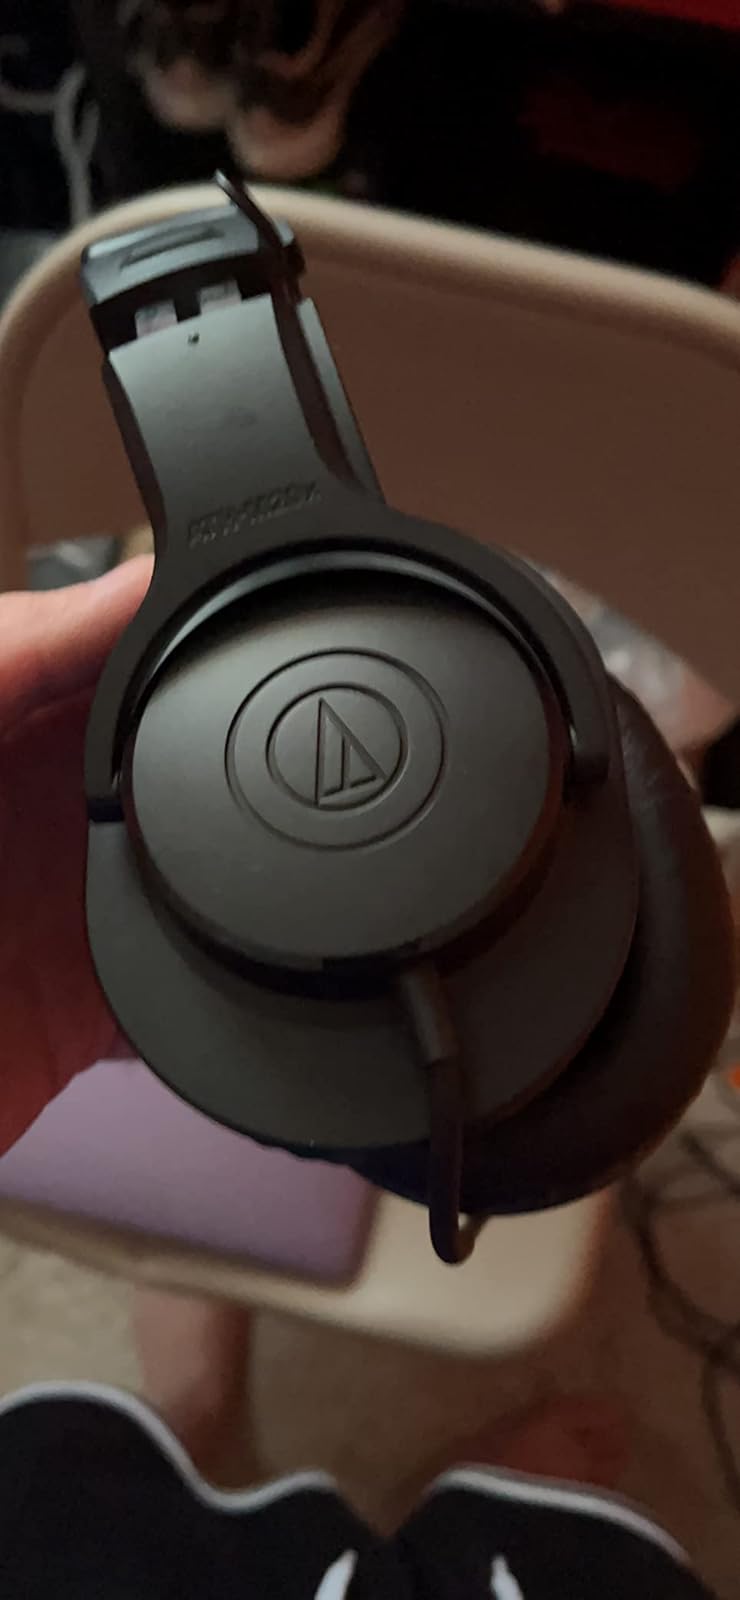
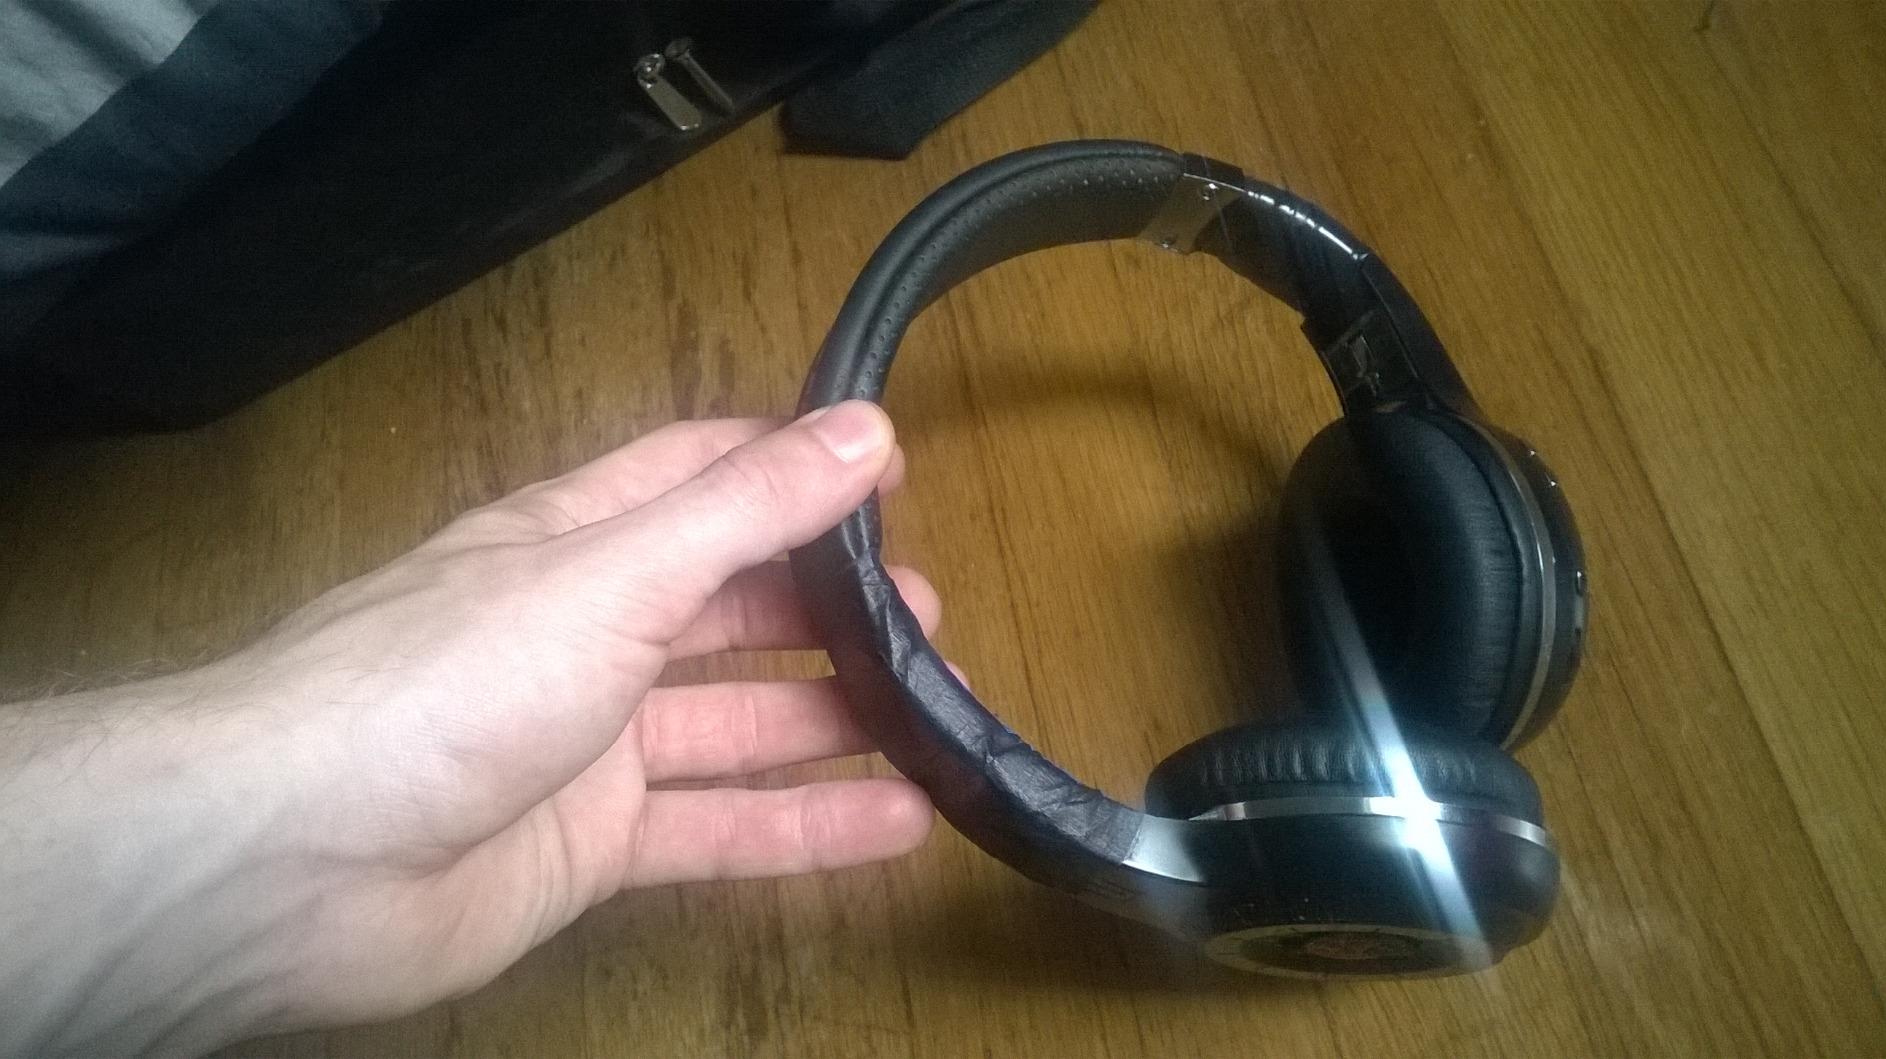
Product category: headphones
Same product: no